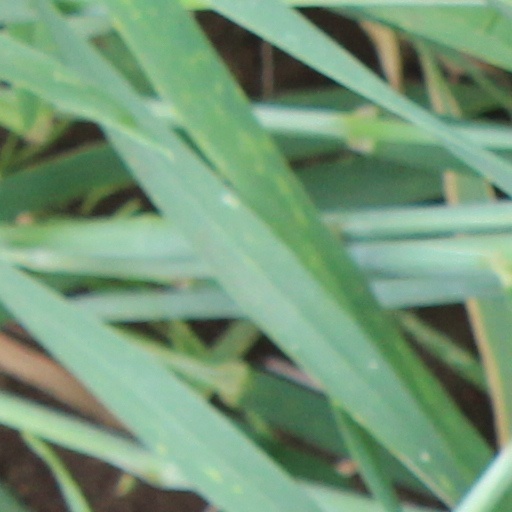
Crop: wheat